OroVerde – Die Tropenwaldstiftung

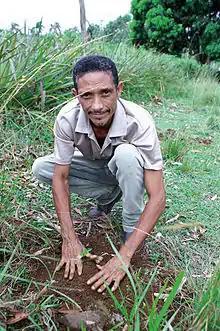
Reforestation project in Central America

The implementation of the conservation projects is done by local partner organisations which are supported by experts from OroVerde until they can conduct the projects by themselves. The most important project activities are the reforestation of destroyed or degraded land, the installation of Protected areas, the environmental education of the local inhabitants and the joint development of sustainable forest management strategies to reduce the impact on the tropical forests.